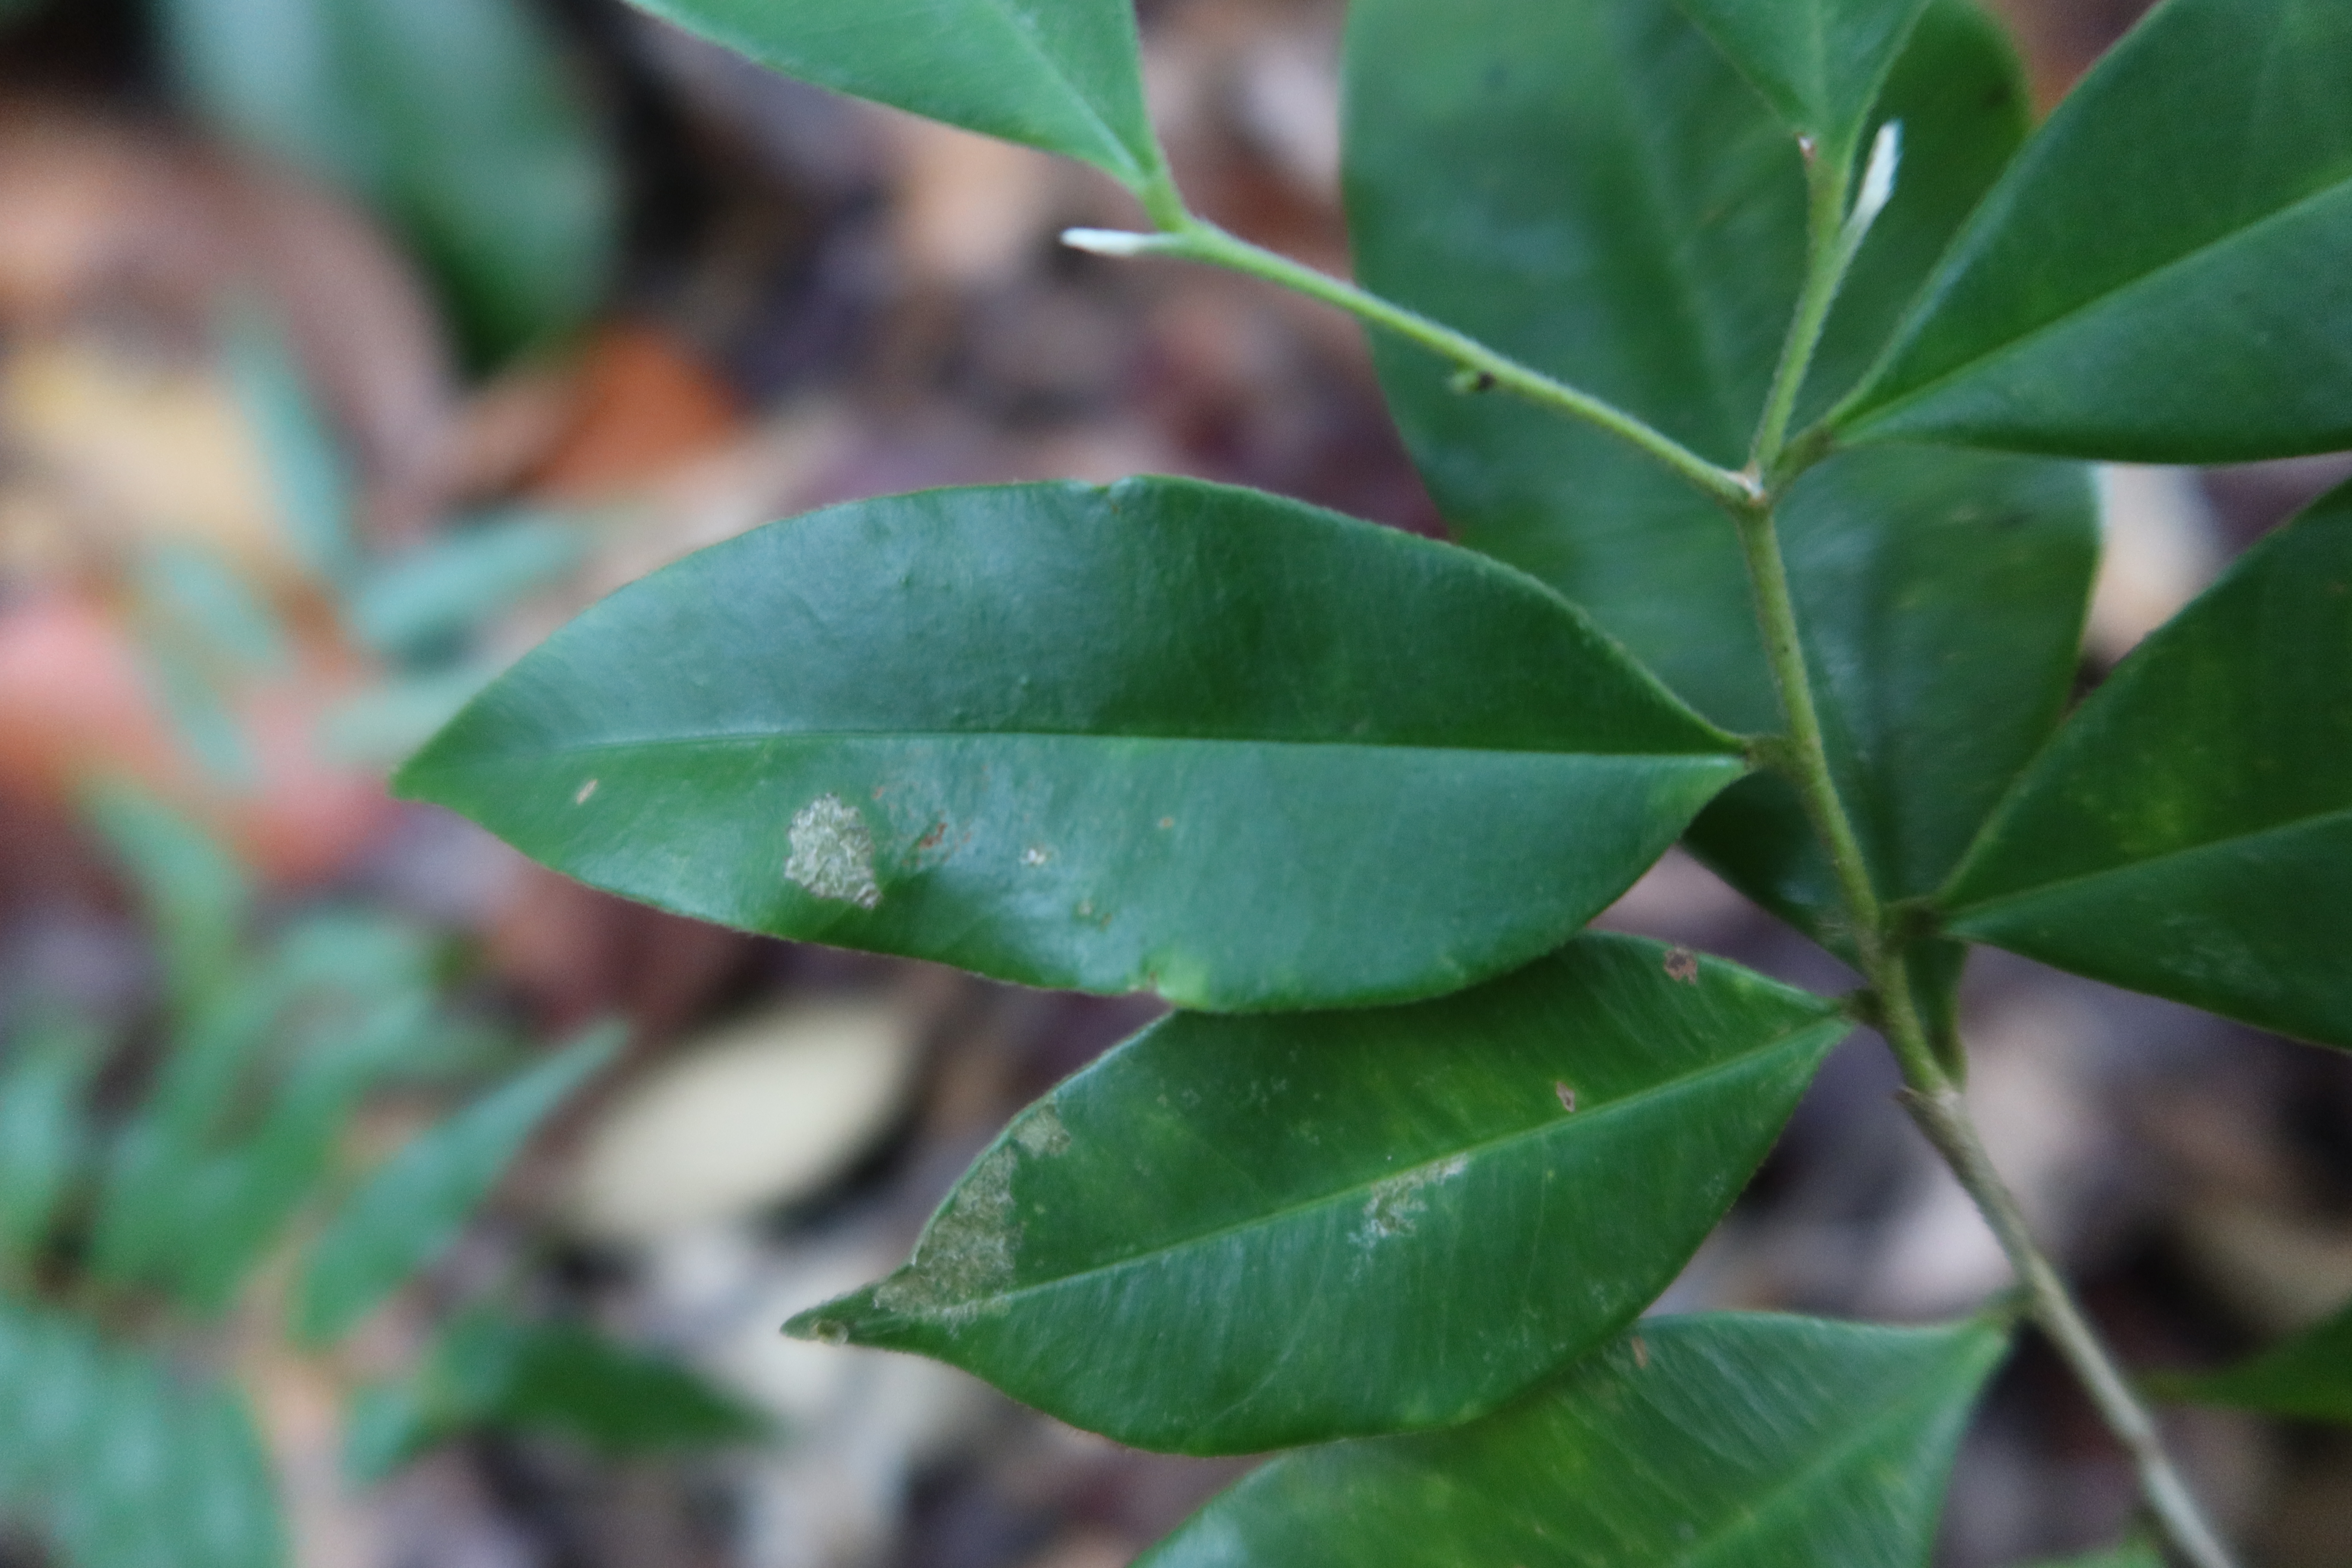
Label: Mealy bugs